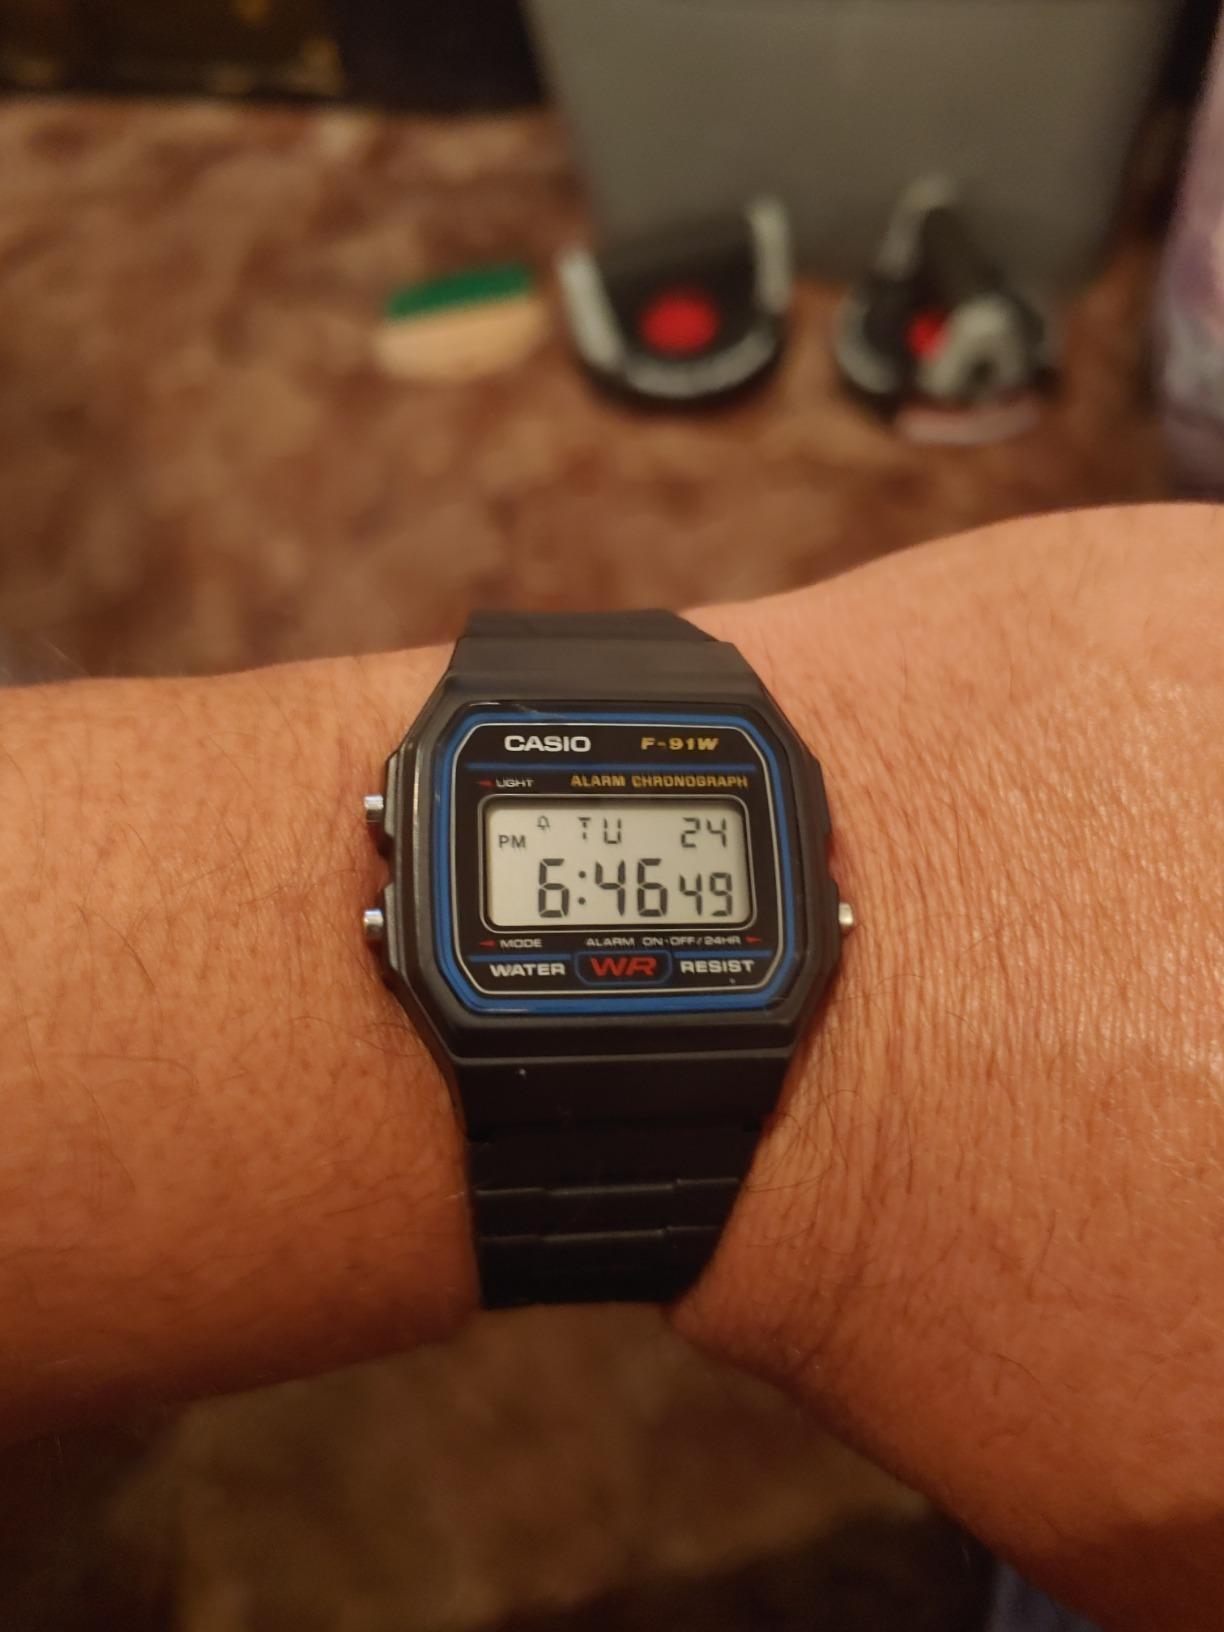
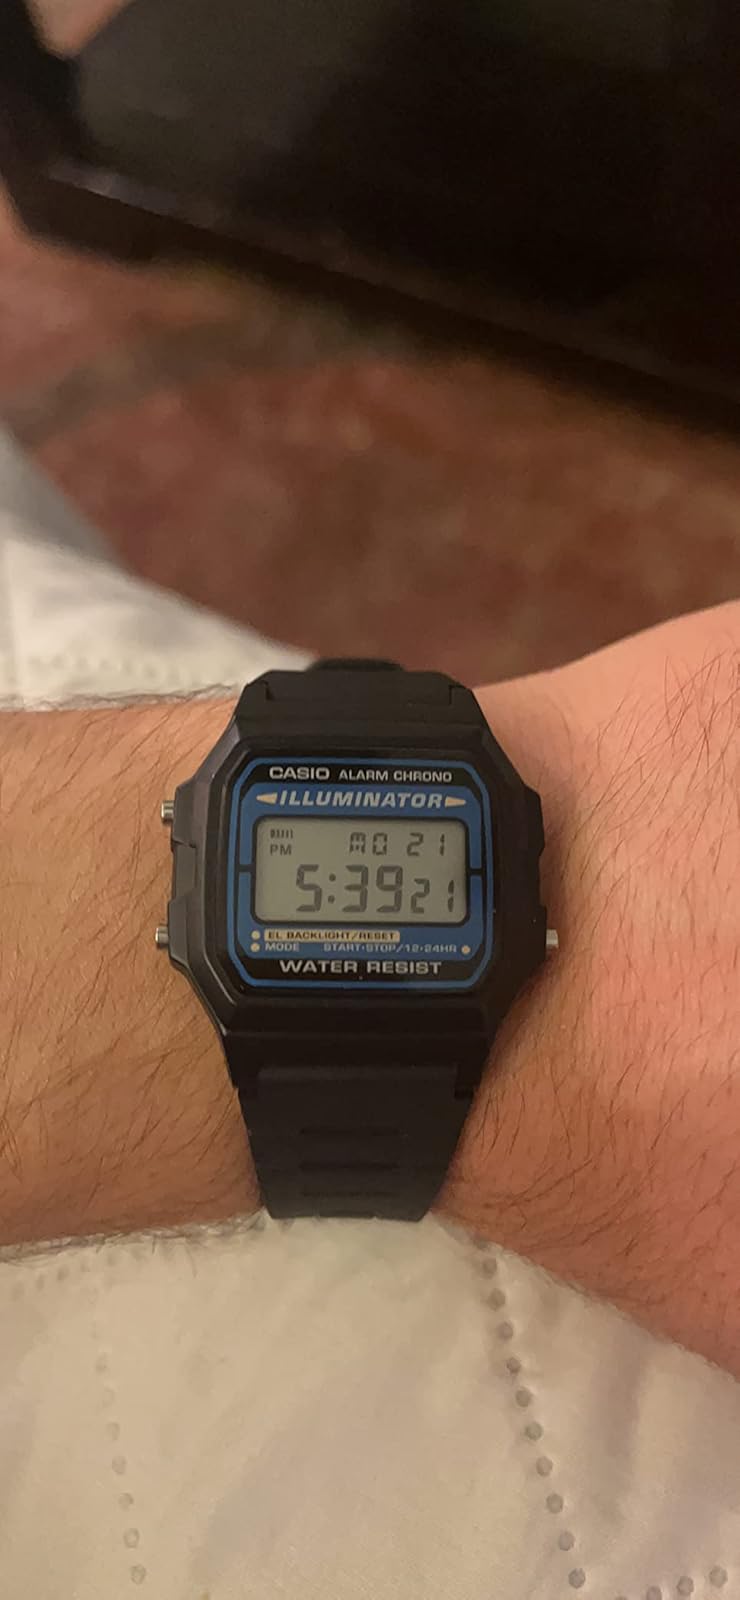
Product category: accessories_watch
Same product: no